Lower Shawneetown

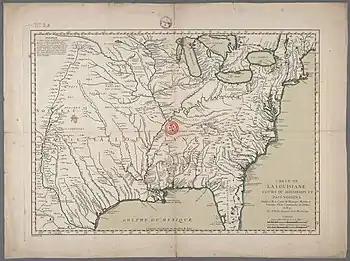
1744 map of eastern North America by Jacques-Nicolas Bellin, showing "Village Chouanon" on the Ohio ("Oyo") River, probably the first representation of Lower Shawneetown on any map.

Established in the mid-1730s at the confluence of the Scioto and Ohio Rivers, Lower Shawneetown was one of the earliest known Shawnee settlements on the Ohio River. The first reference to the town is found in a letter of 27 July 1734, written by François-Marie Bissot, Sieur de Vincennes, describing an English trader's warehouse in "the home of the Shawnees on the Ohio River." Historian Charles A. Hanna proposes that the town was established by Shaweygila Shawnees who had been forced out of their home on the Monongahela River by the Six Nations chiefs. The first reference to the Lower Shawneetown by that name was in a letter by William Trent on 20 October 1748, reporting a murder at Kuskusky, when a Virginia trader there was killed following an altercation over some liquor, "which he was tying up, in order to send to the Lower Shawna Town."